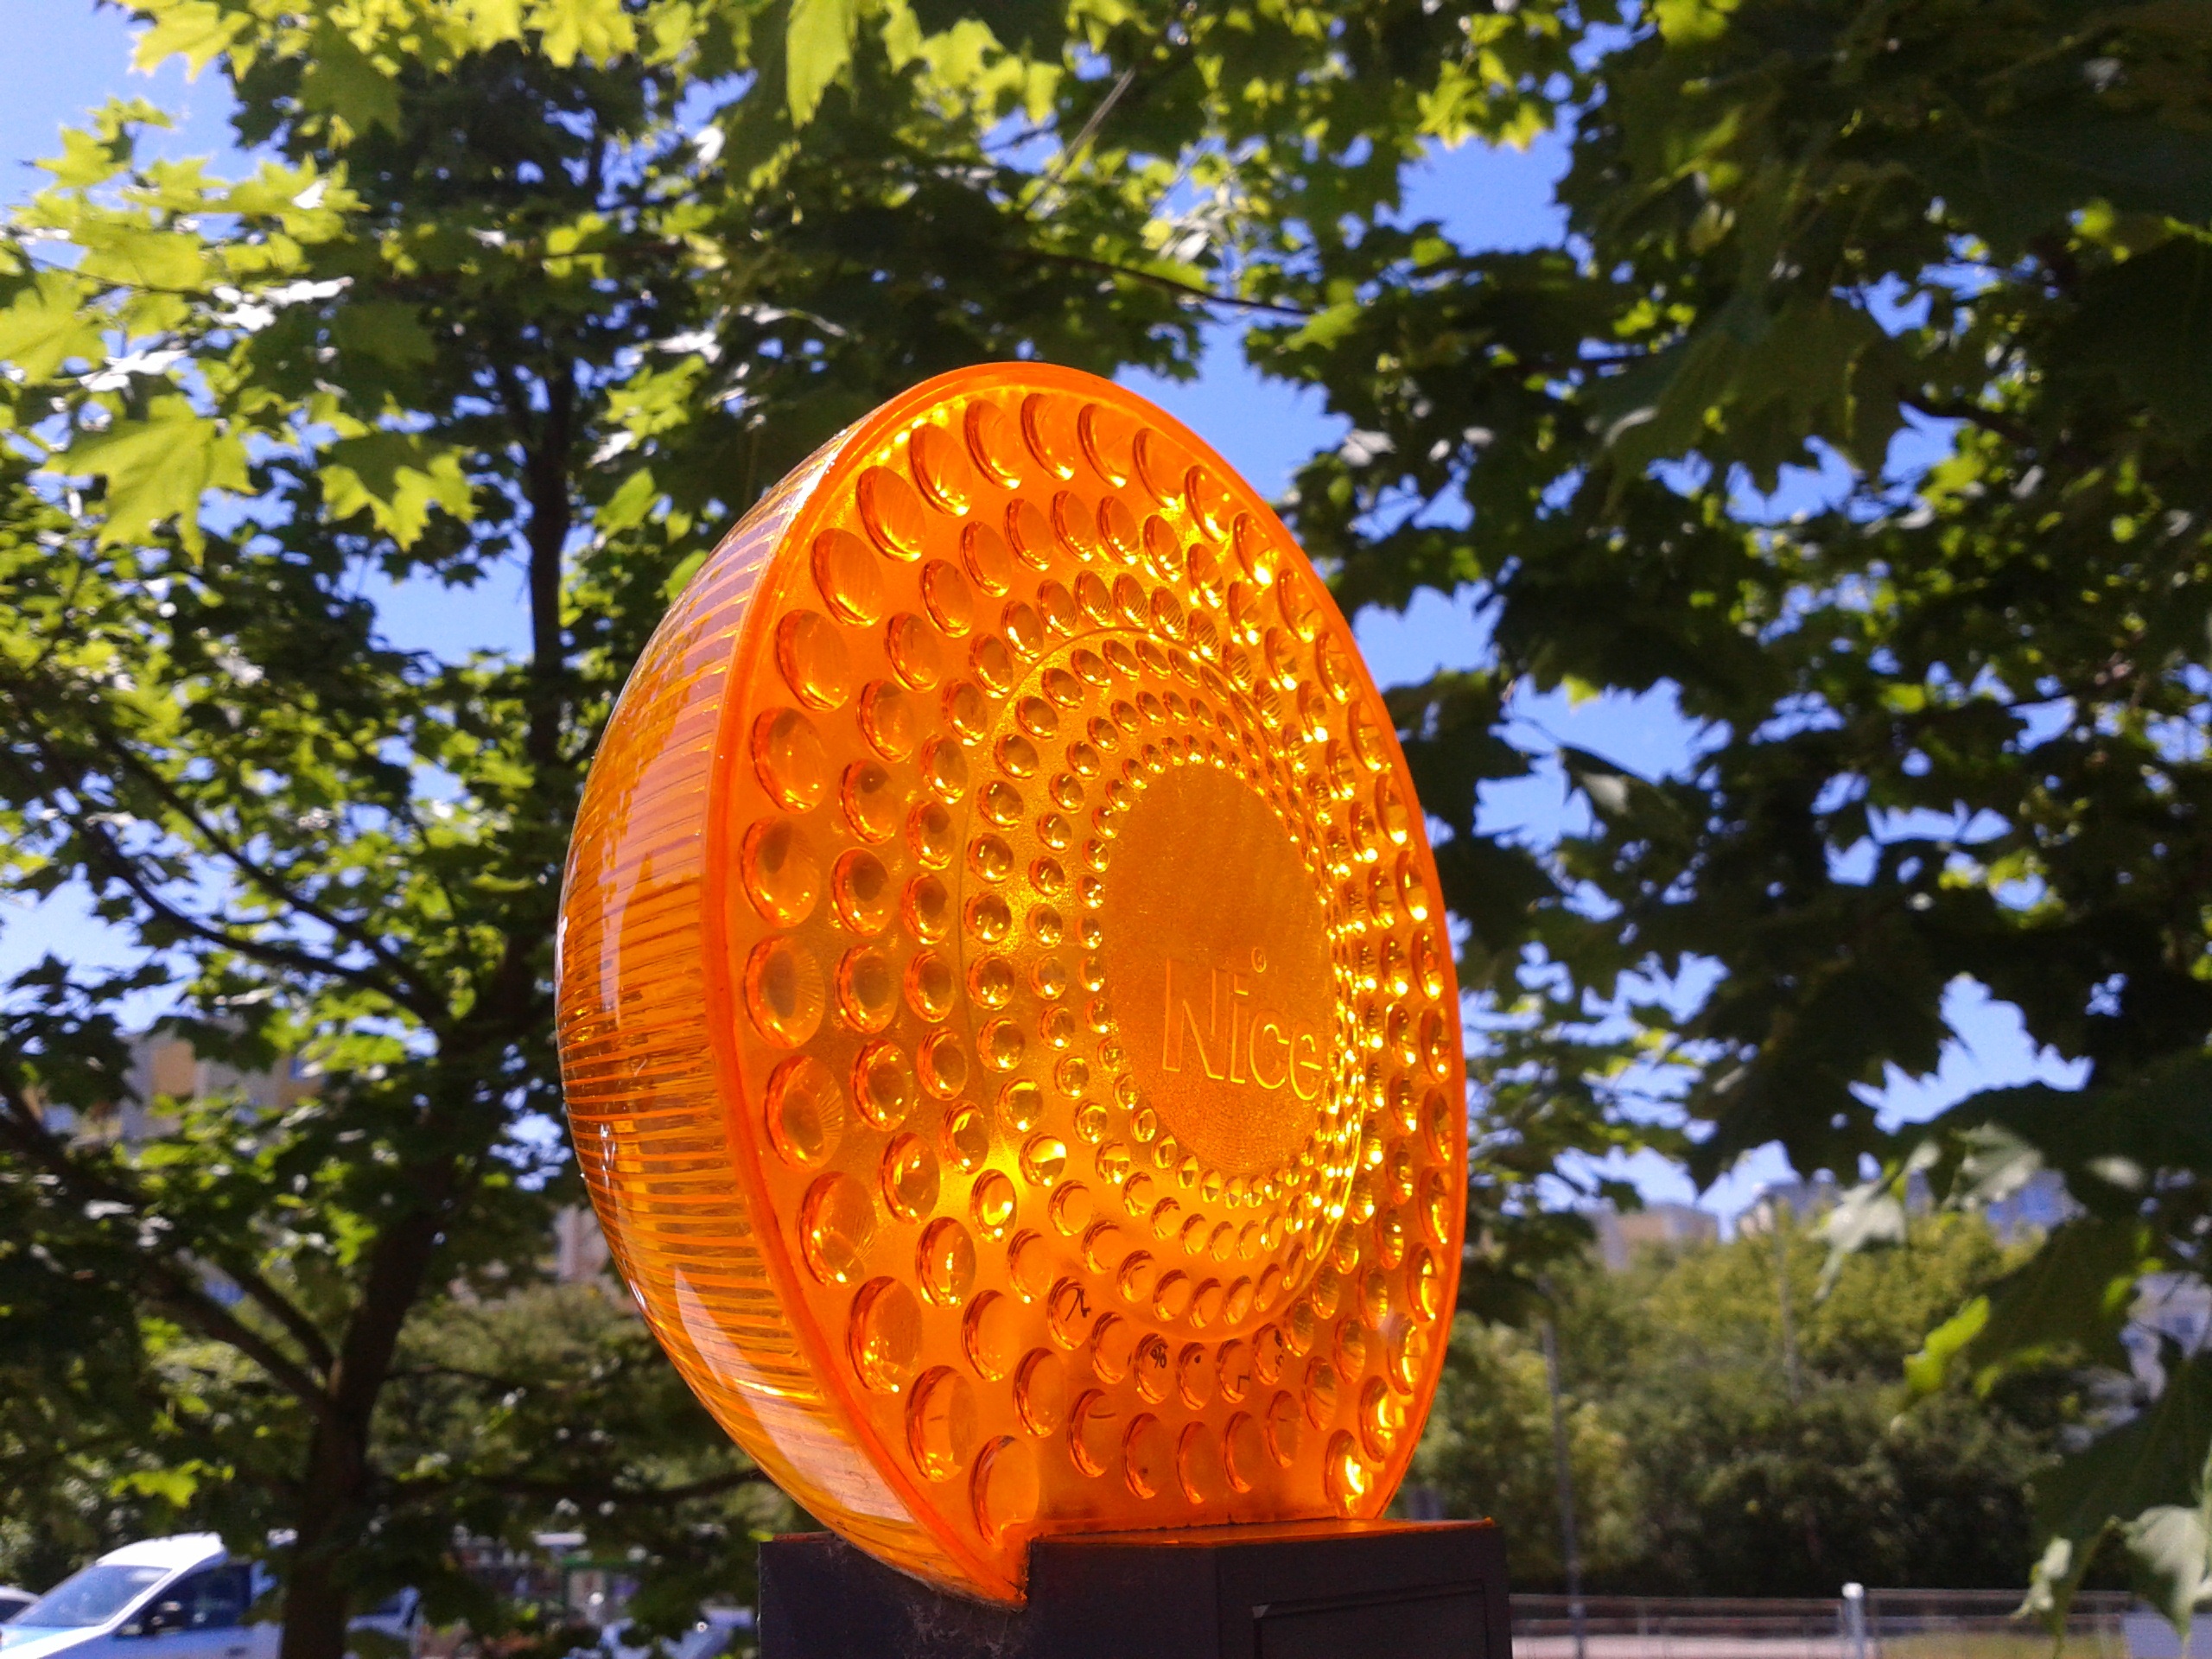
light, flower, reflection, yellow, lighting, replacement lamp